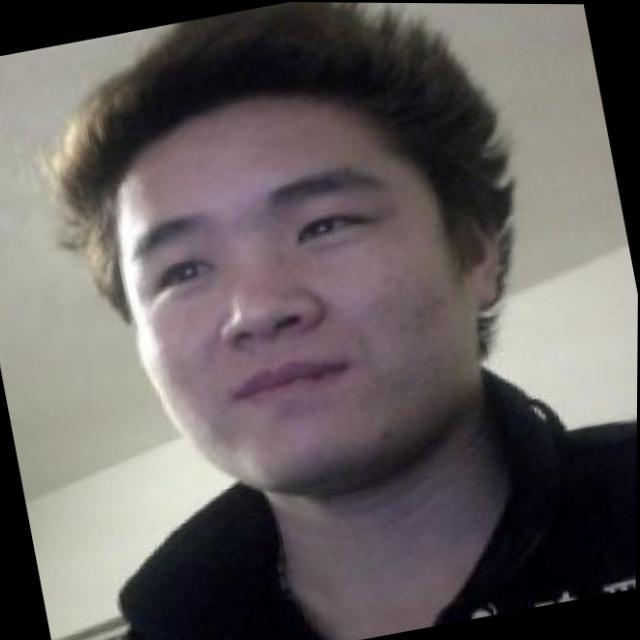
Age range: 21-44